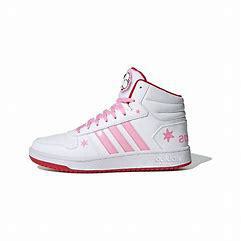
Brand: adidas
Model: NEO Hoops 2 Skate